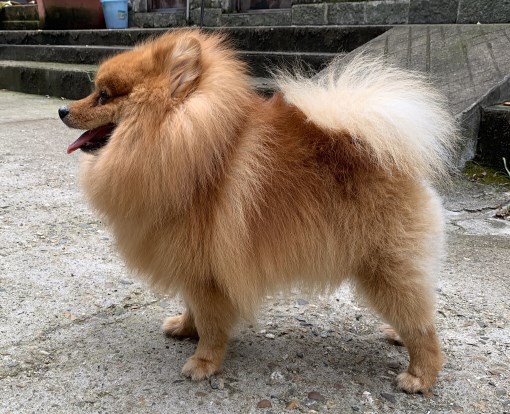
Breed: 1936-n000005-Pomeranian